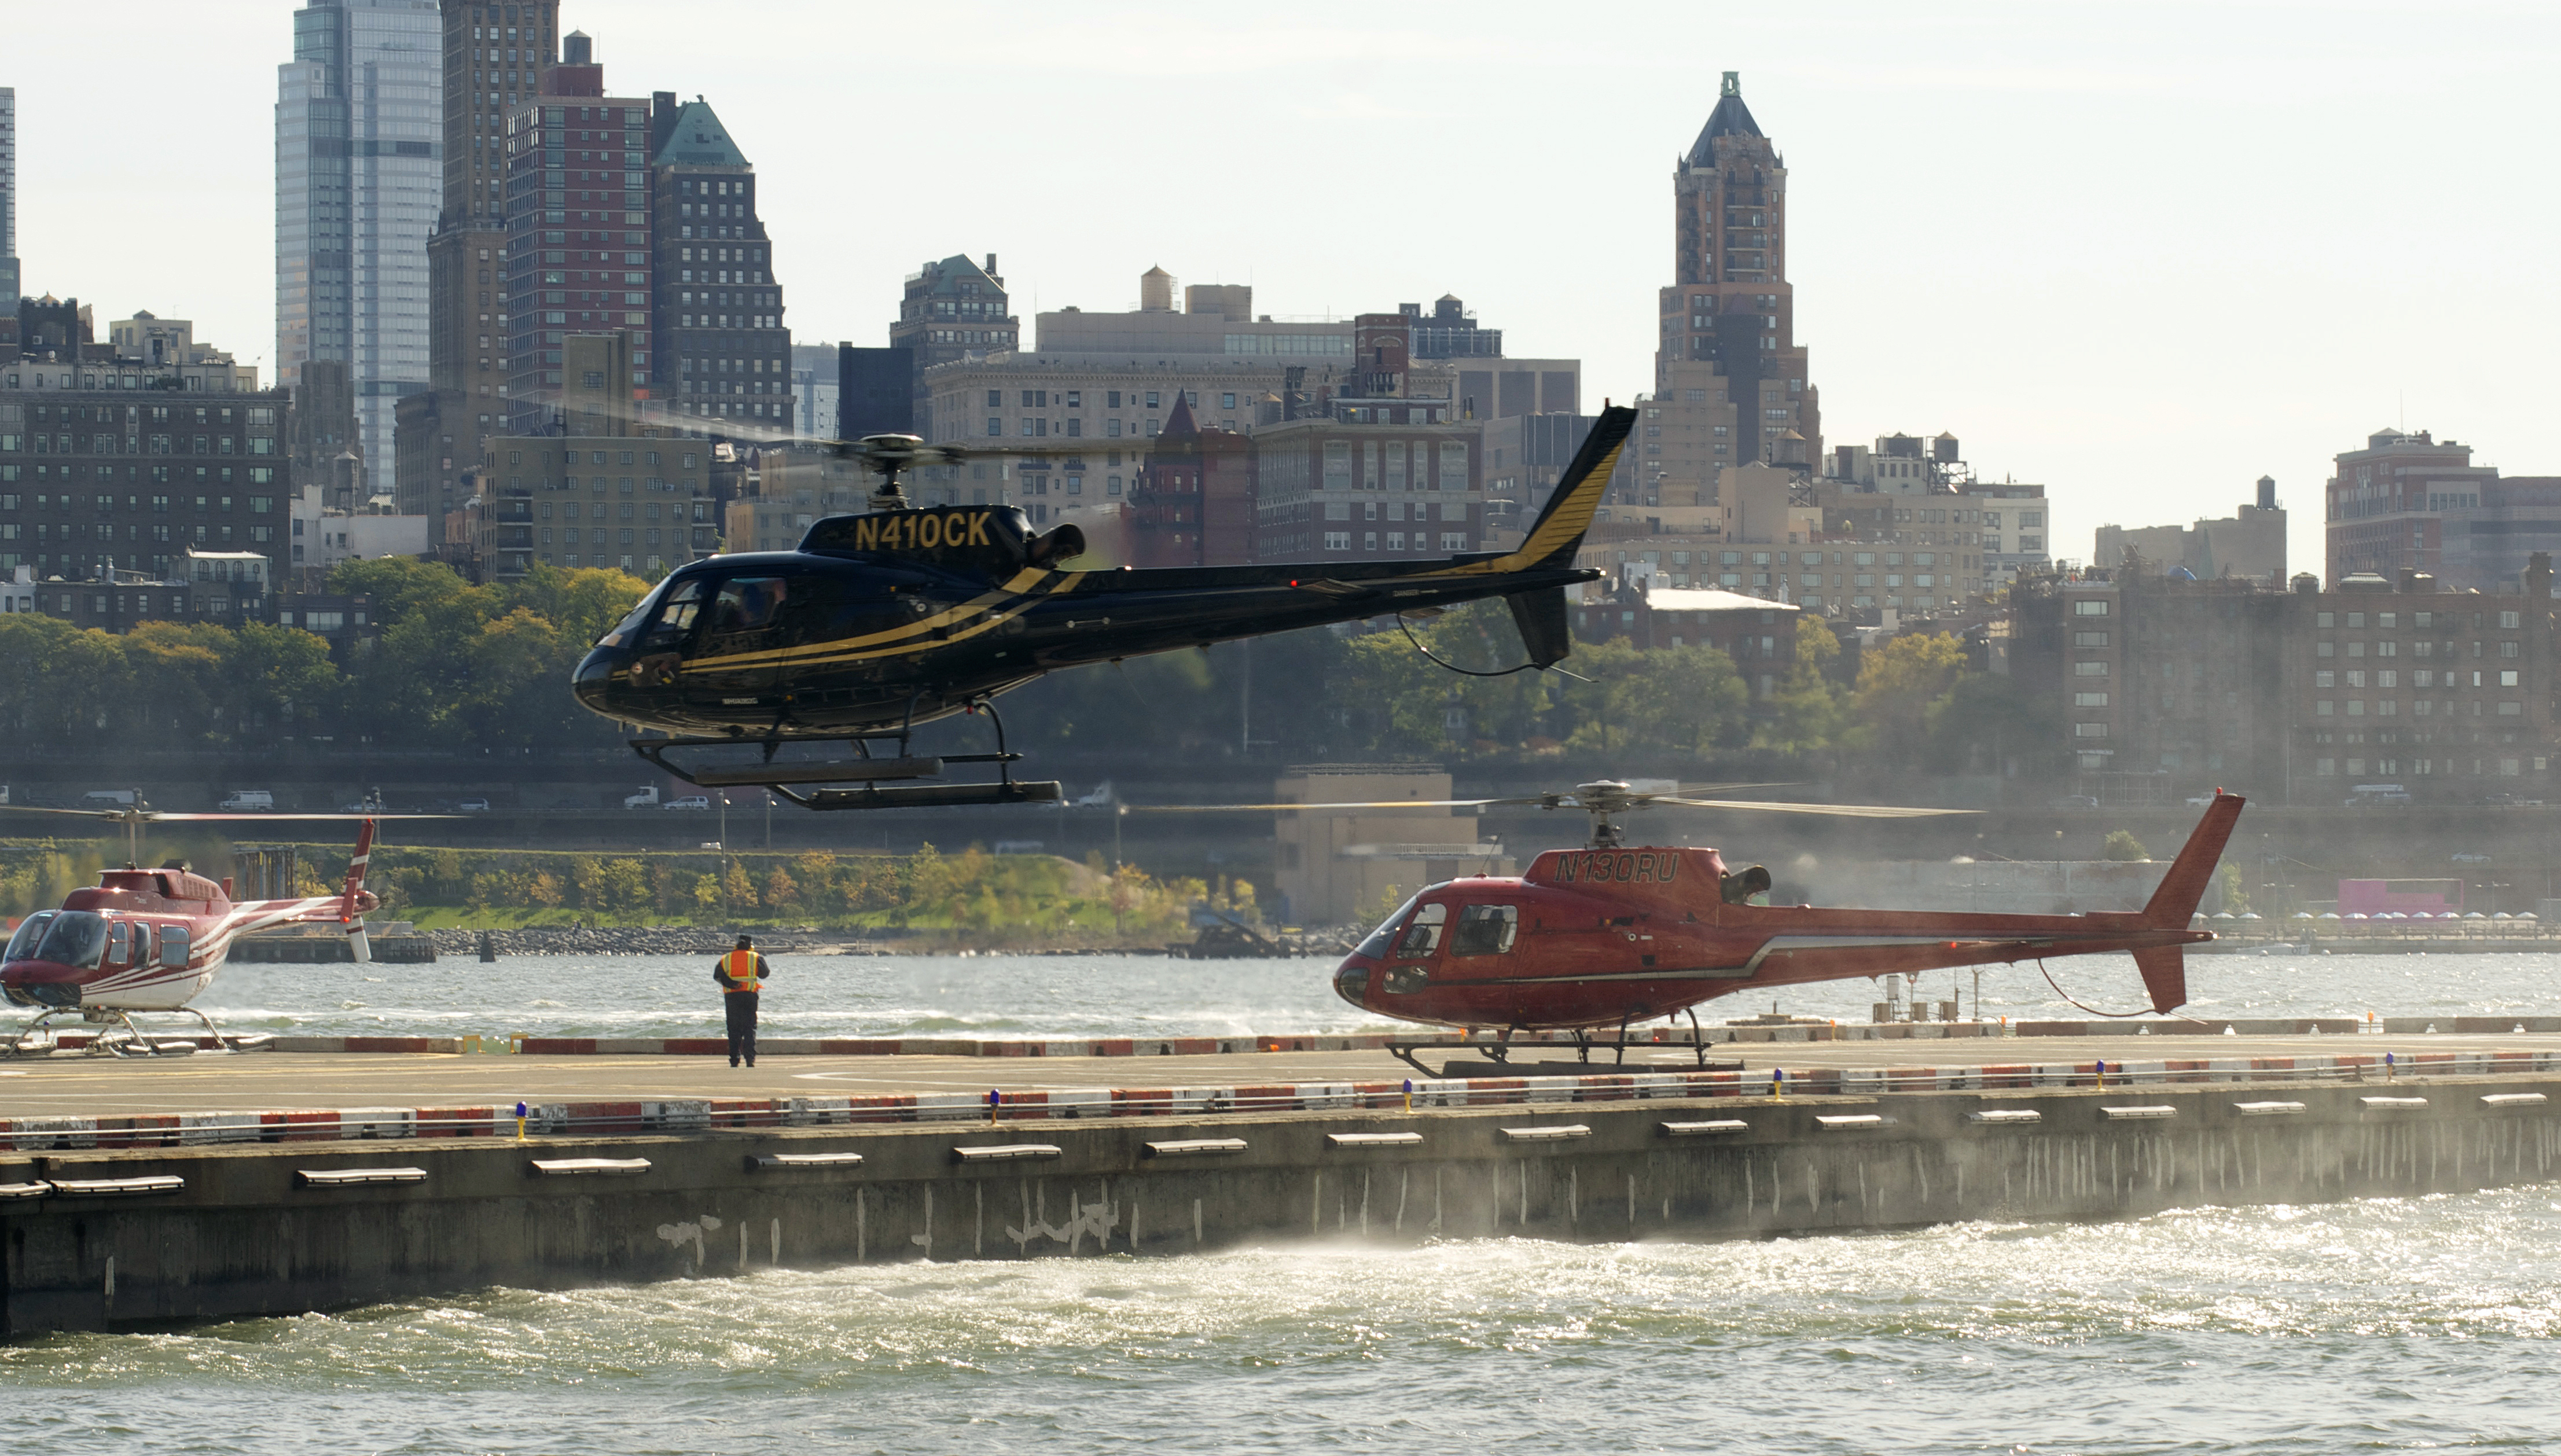
river, airplane, aircraft, transport, vehicle, aviation, atmosphere of earth